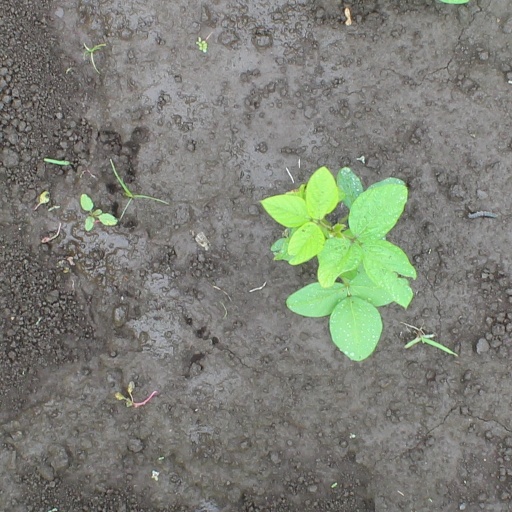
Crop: soybean